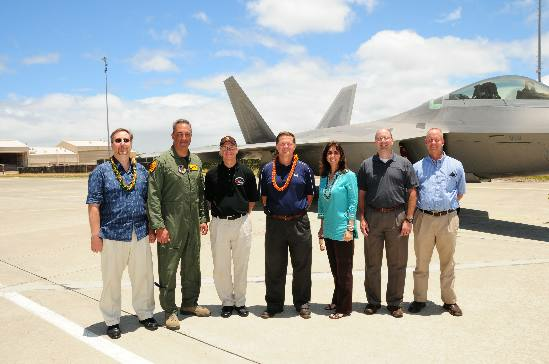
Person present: Yes